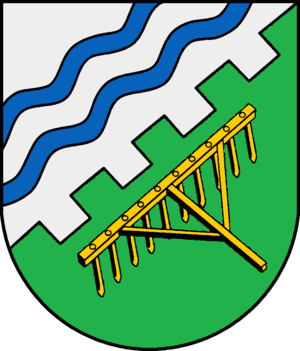
Wisch est une commune allemande de l'arrondissement de Plön, dans le Land de Schleswig-Holstein.